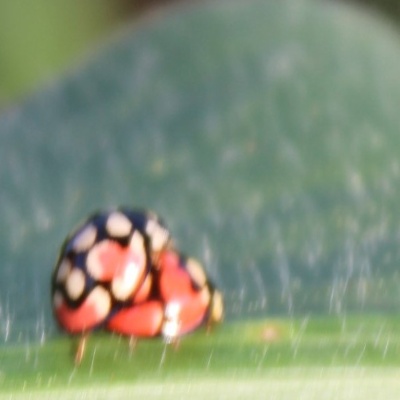
Crop: Maize
Condition: leaf beetle